Stapes

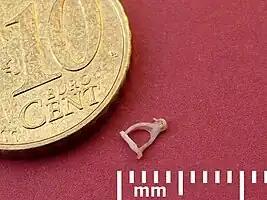
The size of the "stapes", compared with a 10-cent euro coin.

The "stapes" is the third bone of the three ossicles in the middle ear and the smallest in the human body. It measures roughly , greater along the head-base span. It rests on the oval window, to which it is connected by an annular ligament and articulates with the "incus", or anvil through the incudostapedial joint. They are connected by anterior and posterior limbs.